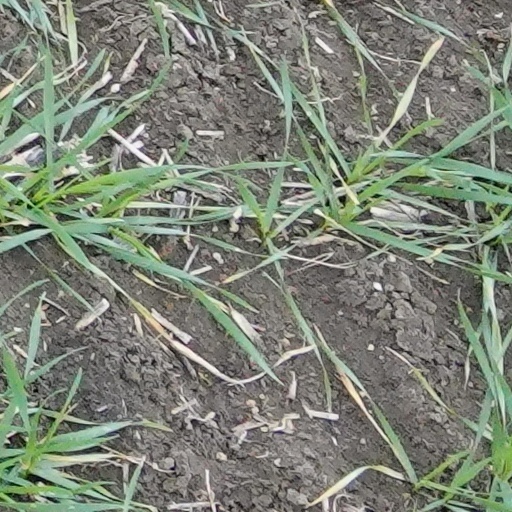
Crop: wheat